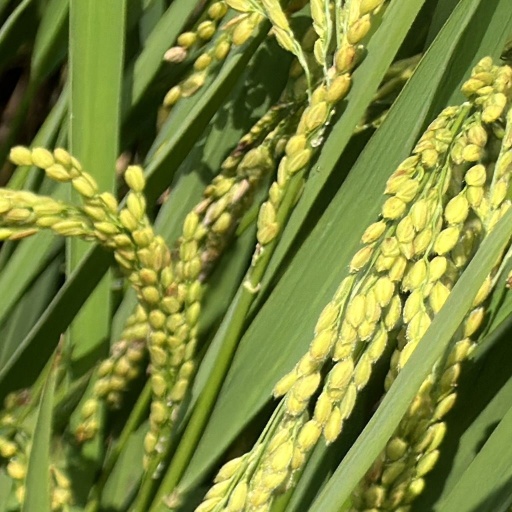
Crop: rice